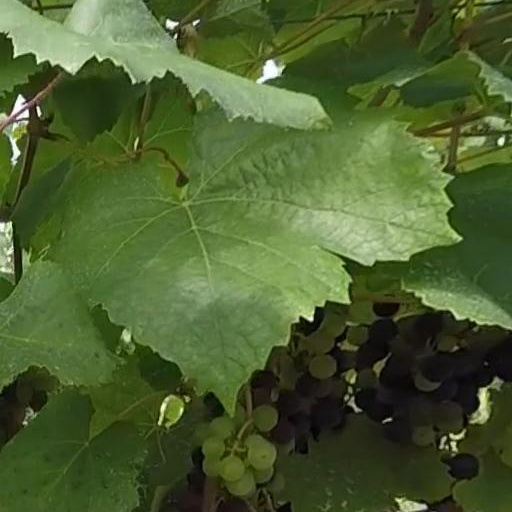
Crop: grape